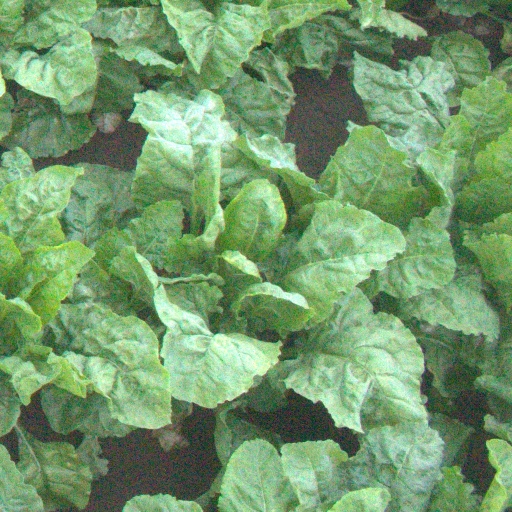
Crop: sugar beet